Bored of Education

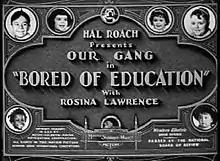

Bored of Education is a 1936 "Our Gang" short comedy film directed by Gordon Douglas. Produced by Hal Roach and released to theaters by Metro-Goldwyn-Mayer, it was the 146th entry in the "Our Gang" series to be released.